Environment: real
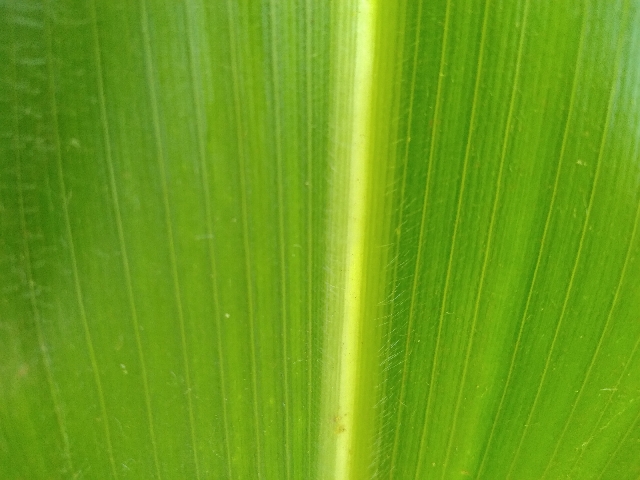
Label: healthy